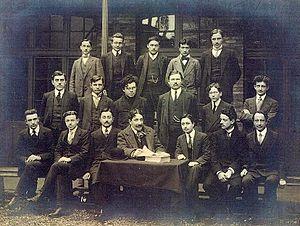
Le lycée Henri-IV est un établissement d'enseignement secondaire et supérieur public, situé au 23, rue Clovis dans le 5ᵉ arrondissement de Paris, dans le Quartier latin. Il accueille plus de 2 600 élèves, du collège aux classes préparatoires.